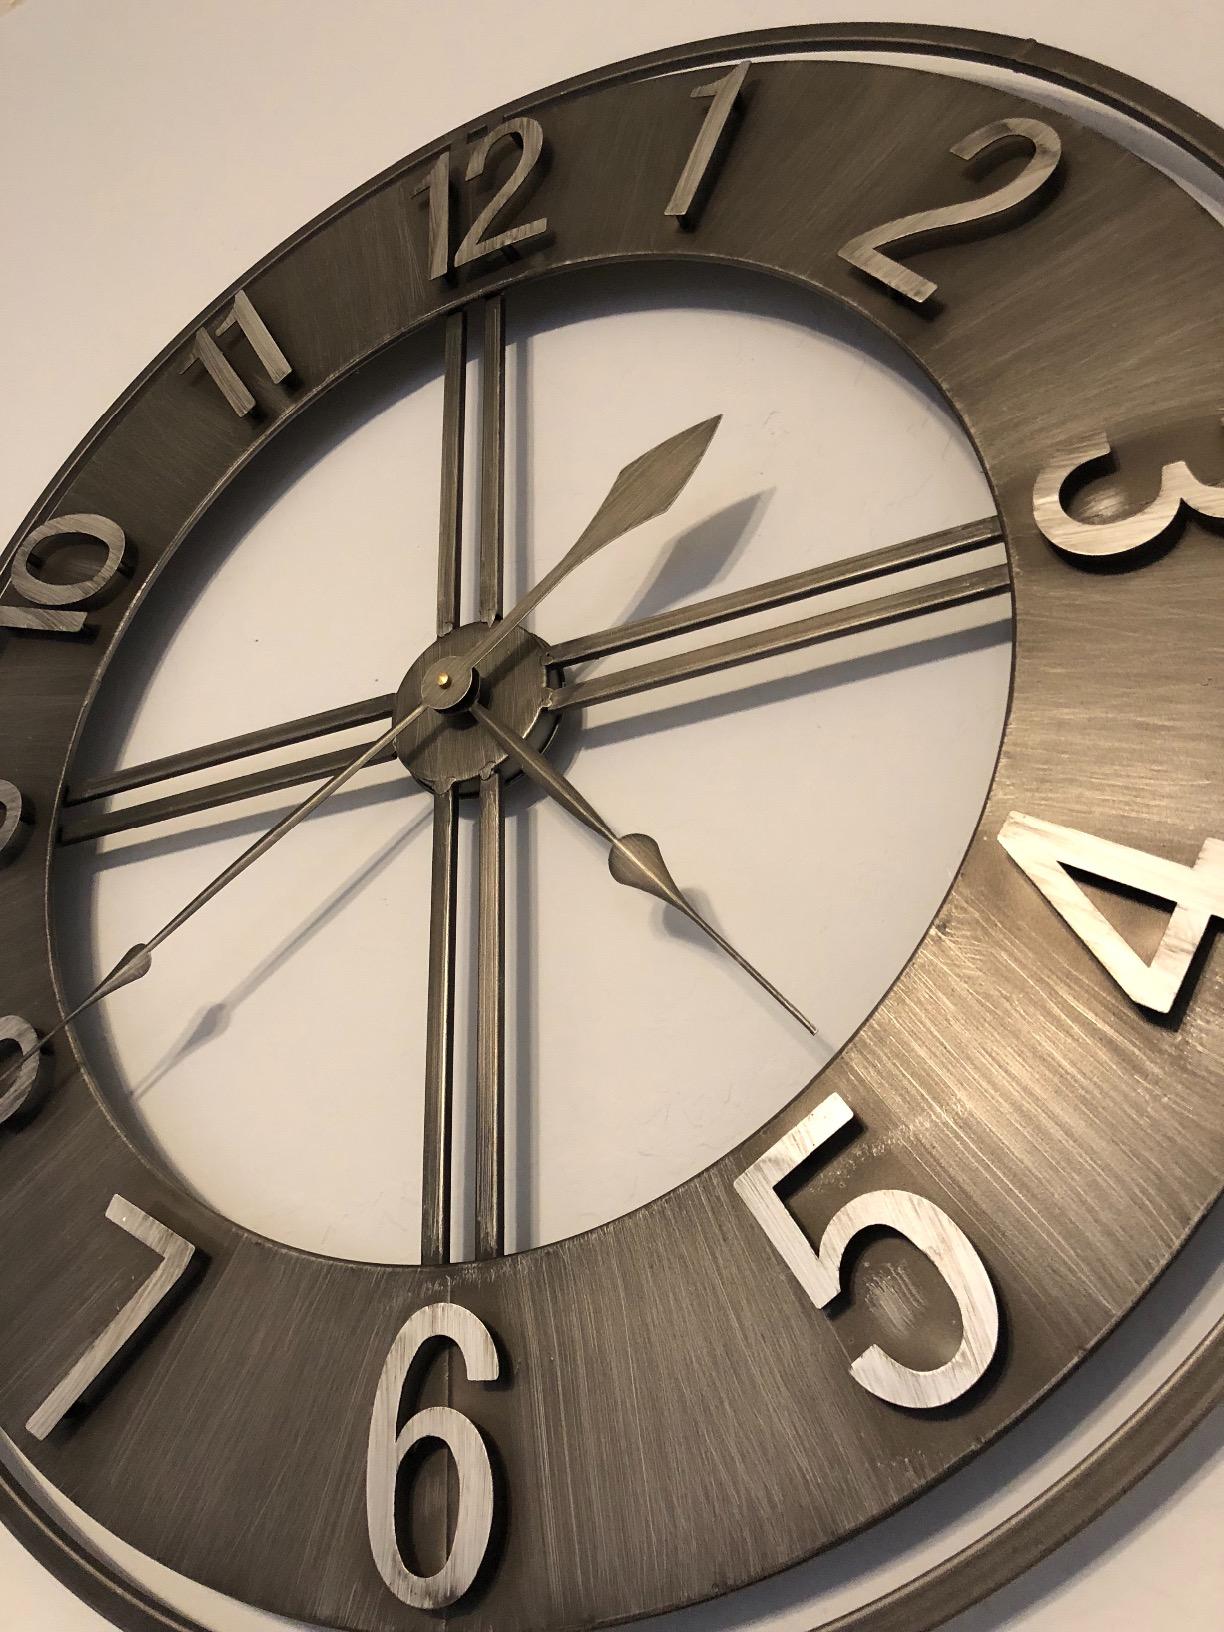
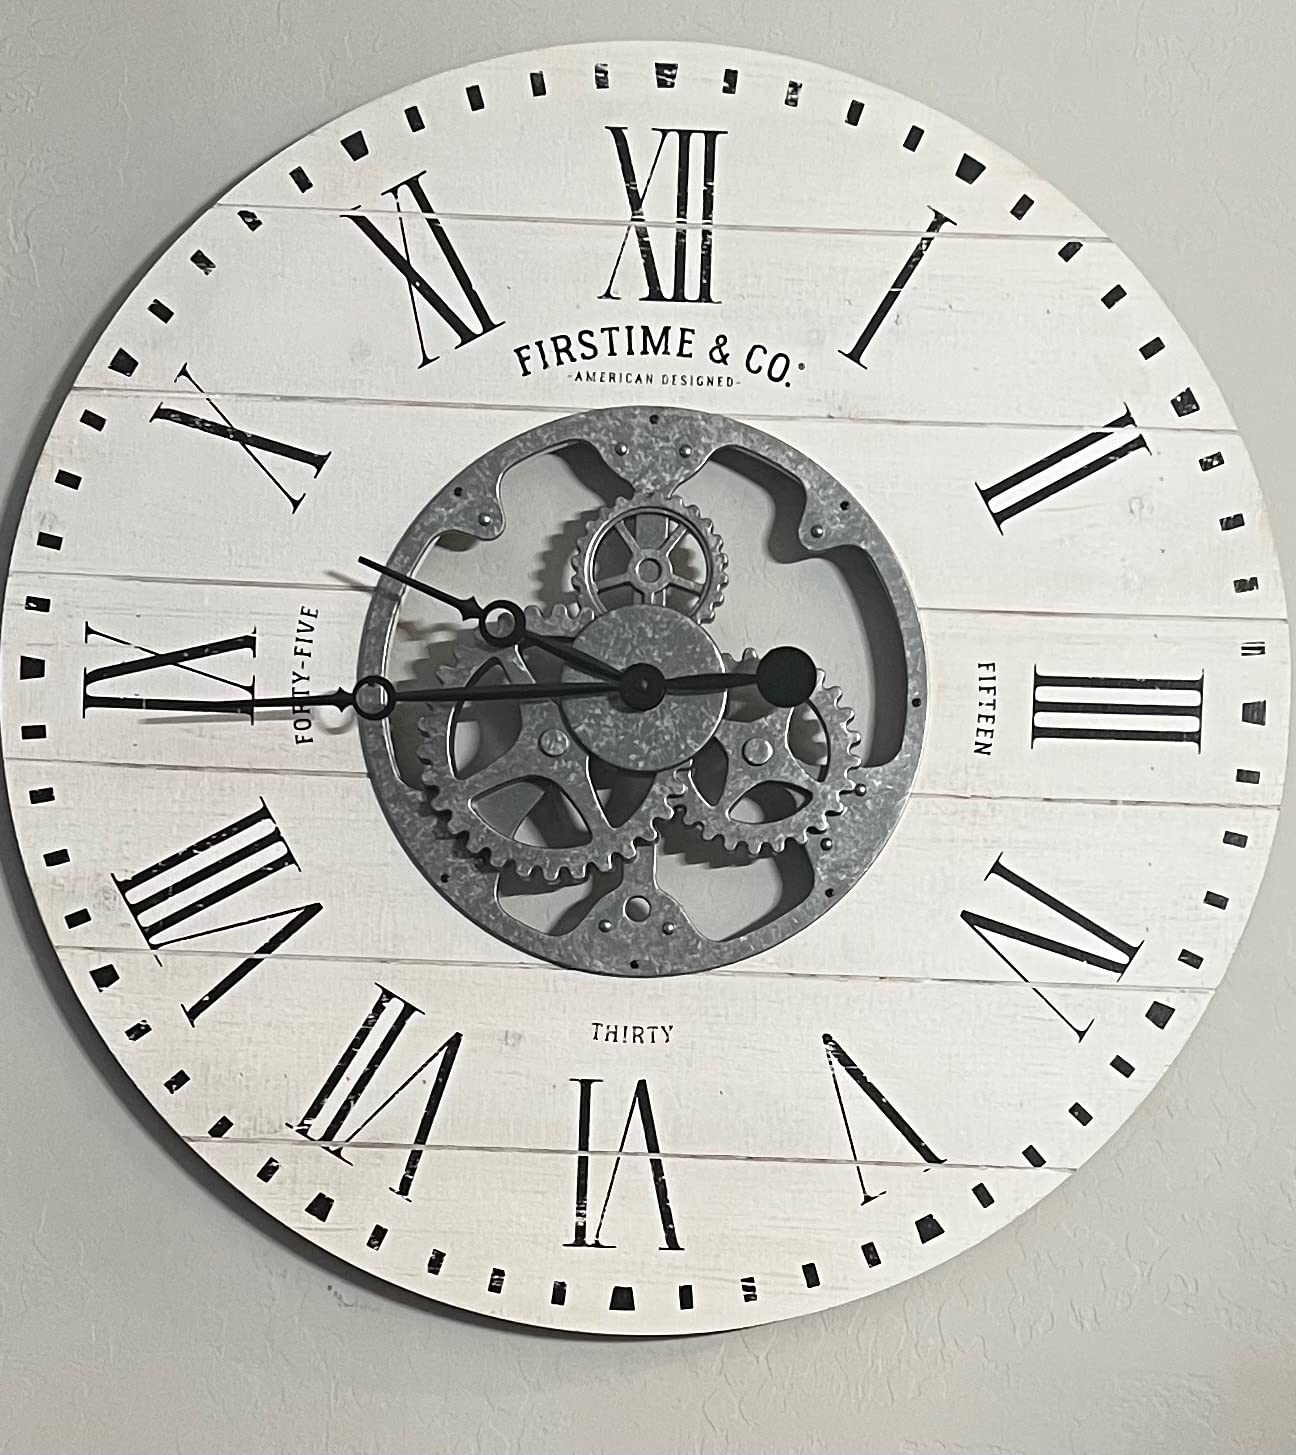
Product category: clock
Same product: no